Nancy Beckage

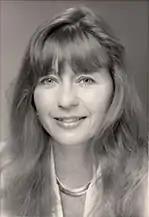
Nancy Elizabeth Beckage

Nancy Elizabeth Beckage (September 10, 1950 – April 1, 2012) was an American entomologist known for her work on host–parasitoid interactions. She held professorships in entomology and in cell biology and neuroscience at the University of California, Riverside.